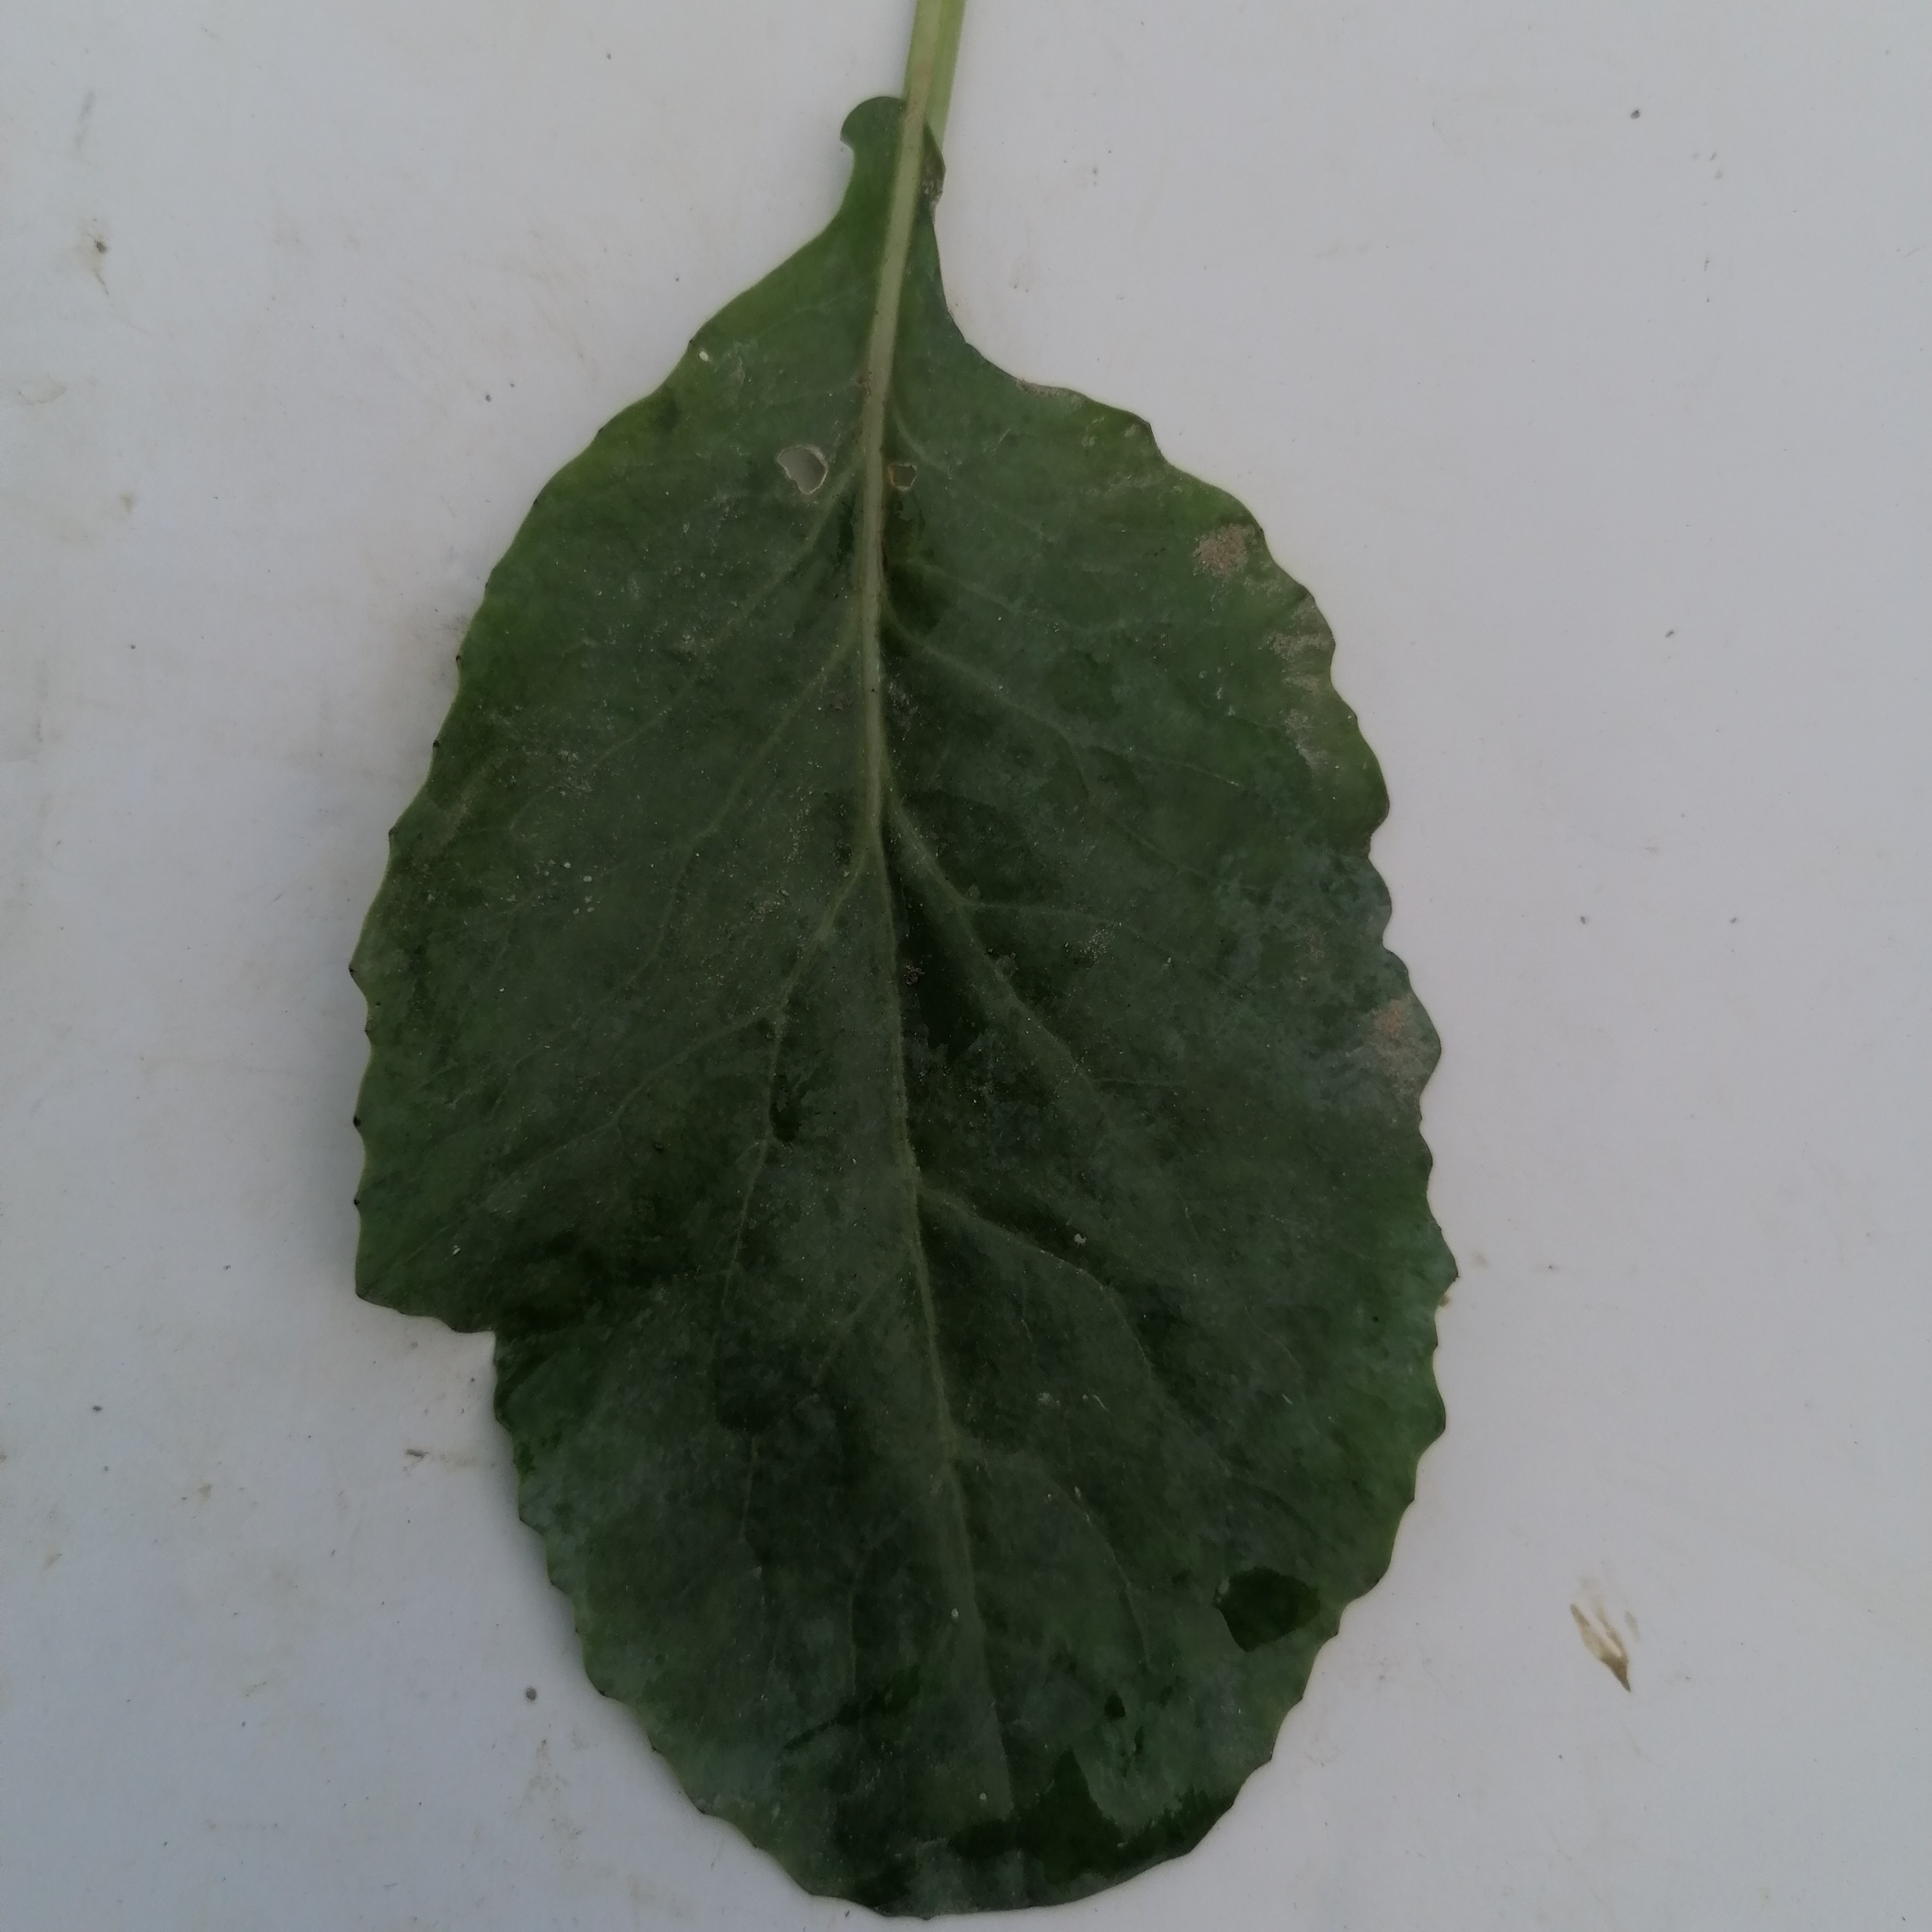
Label: Insect Hole